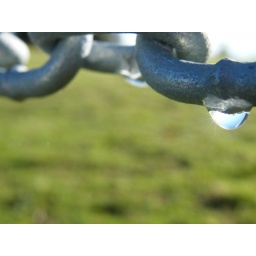
Raindrops on roses and girls in white dresses